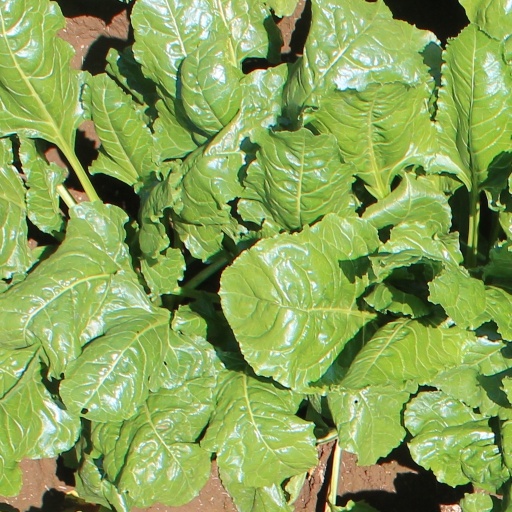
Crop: sugar beet